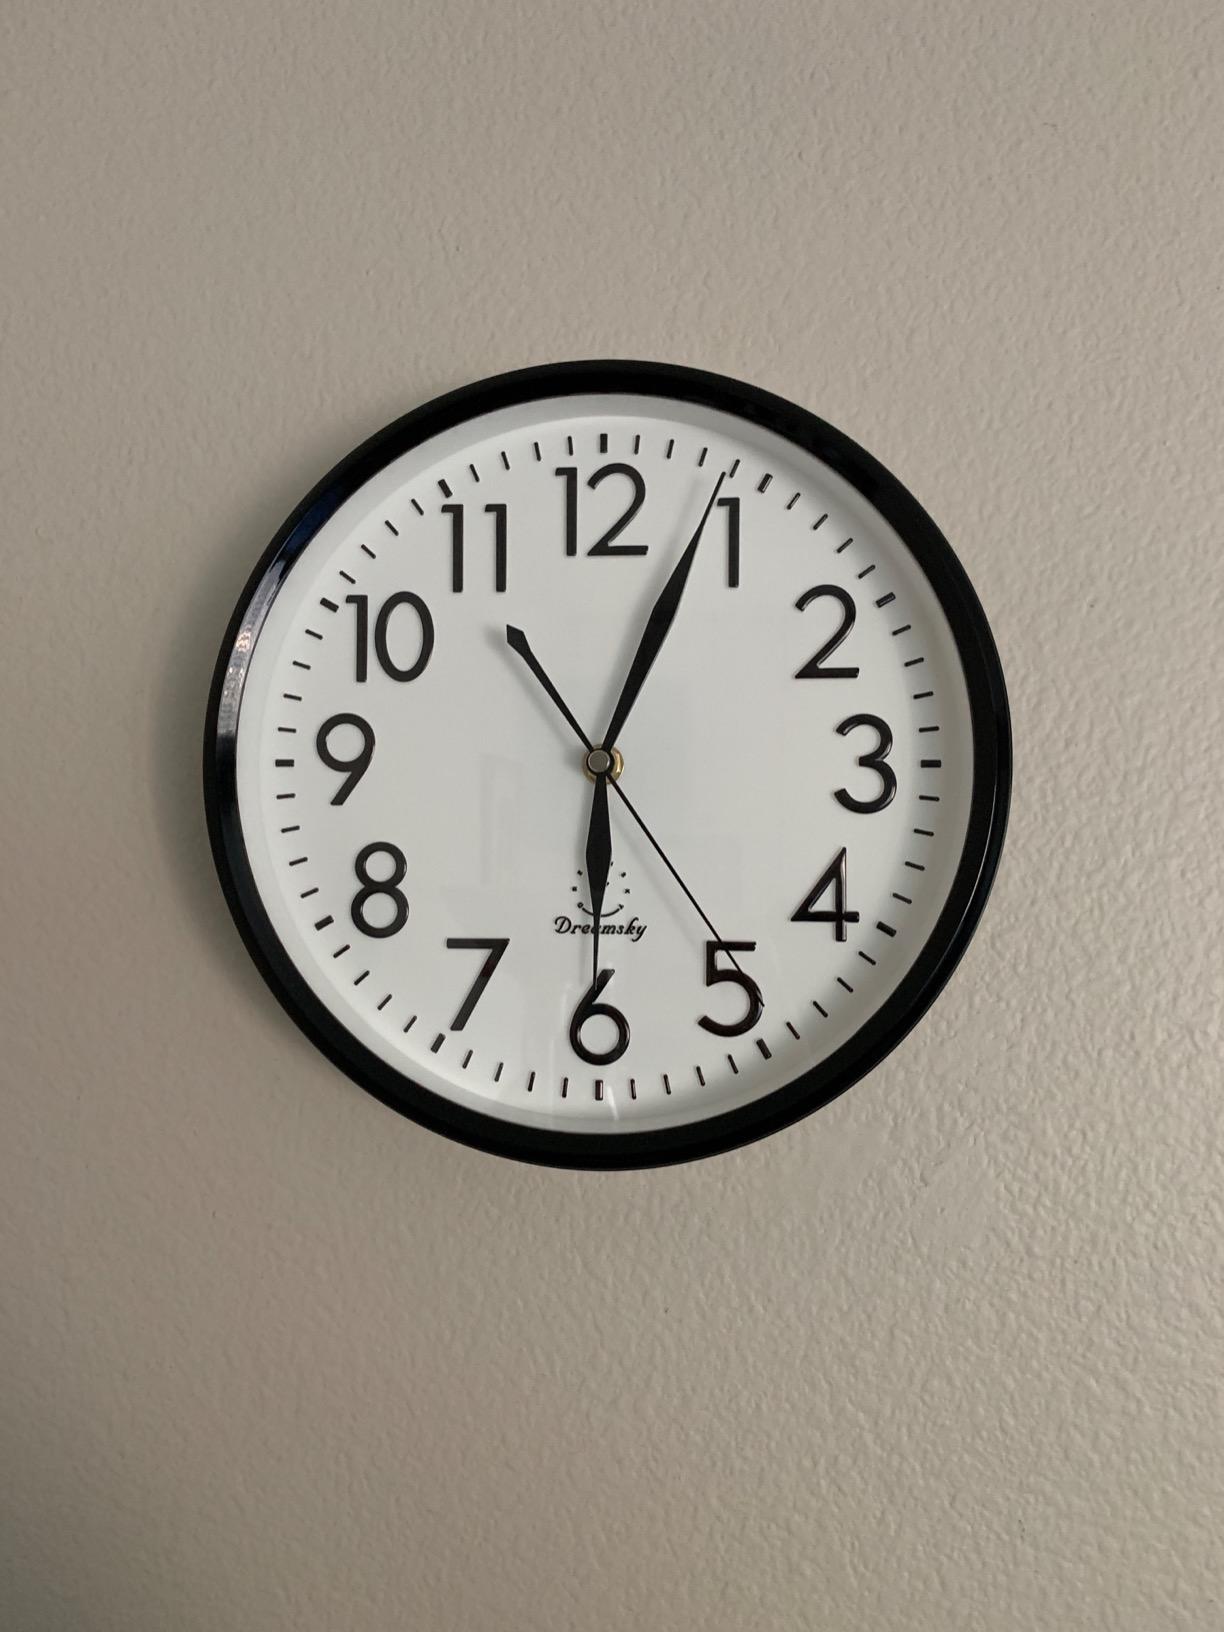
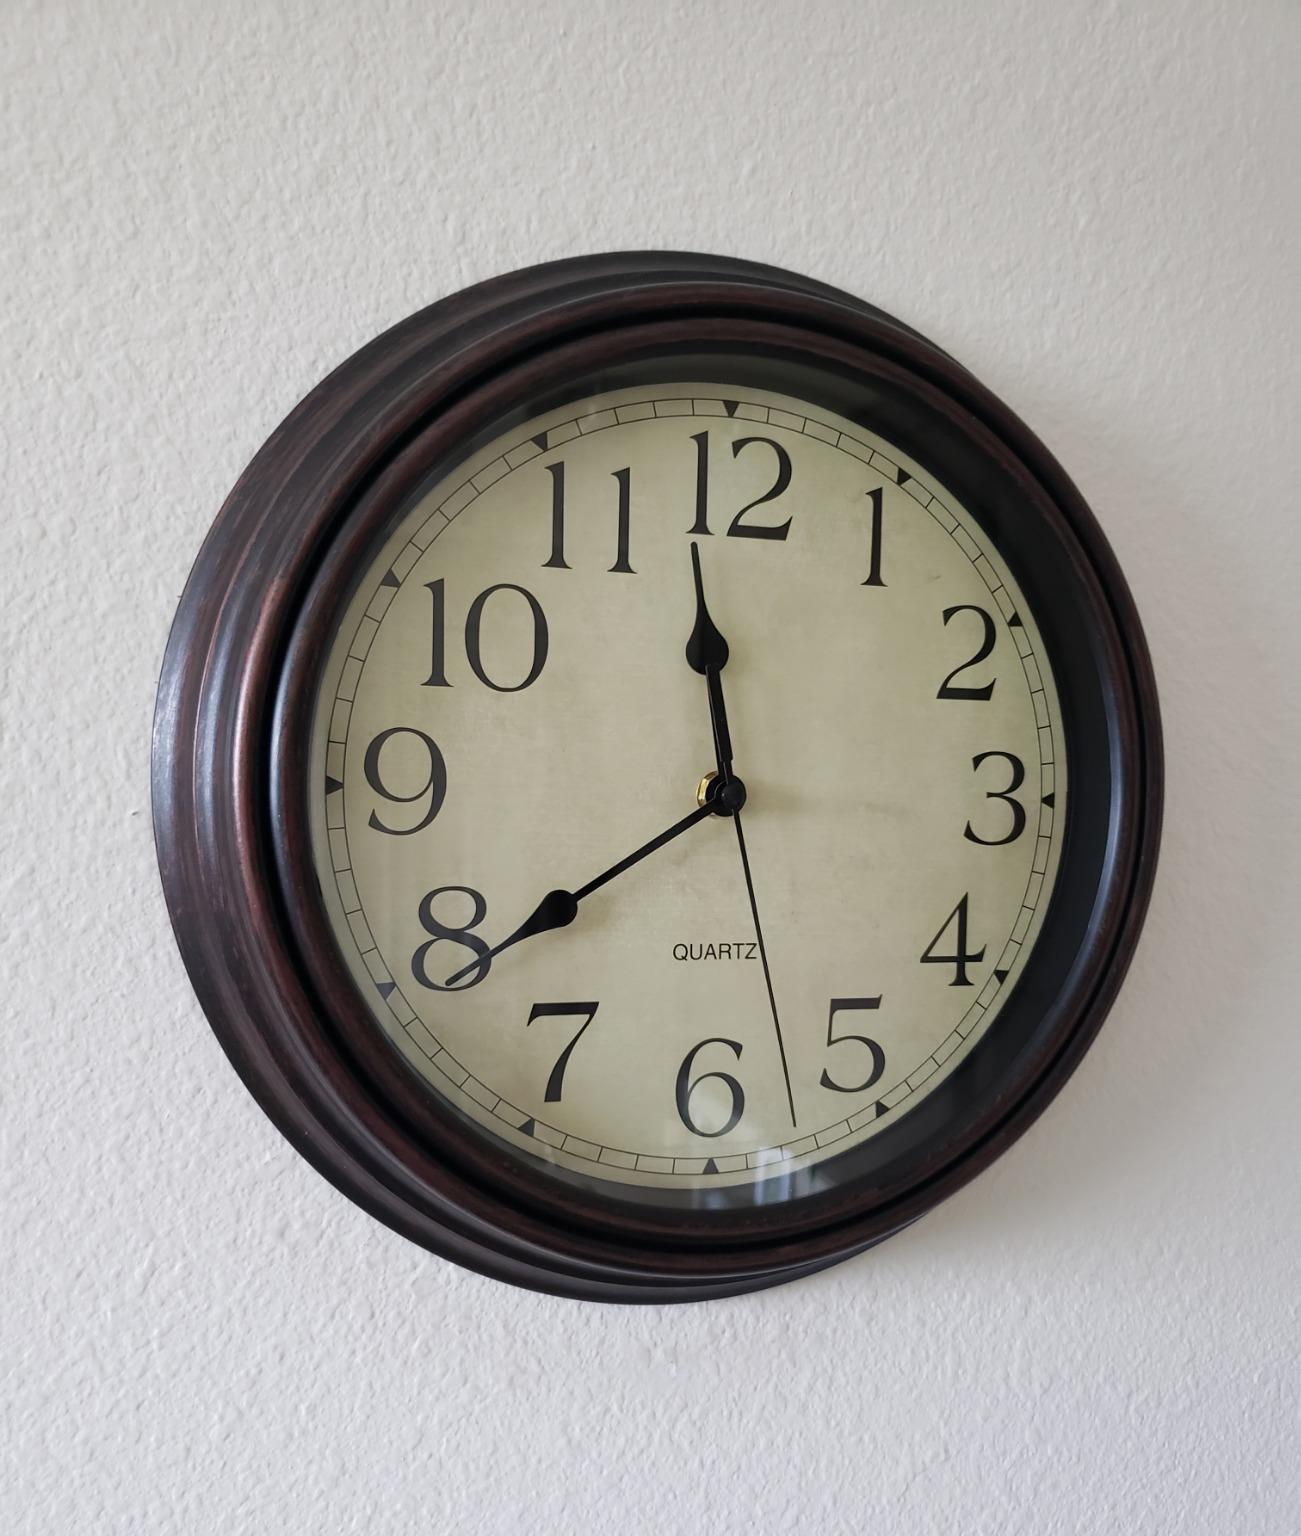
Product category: clock
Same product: no